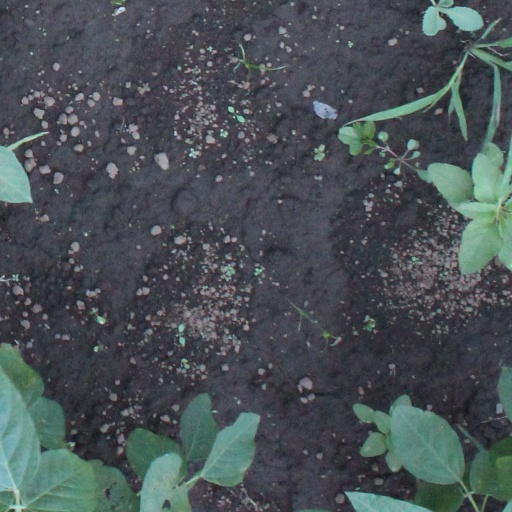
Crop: soybean